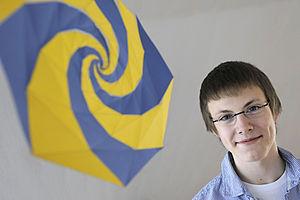
En géométrie, un spidron est une figure géomérique plane continue composée de triangles collés par les côtés. Cette figure a été inventée par le designer industriel hongrois Dániel Erdély au début des années 1970.